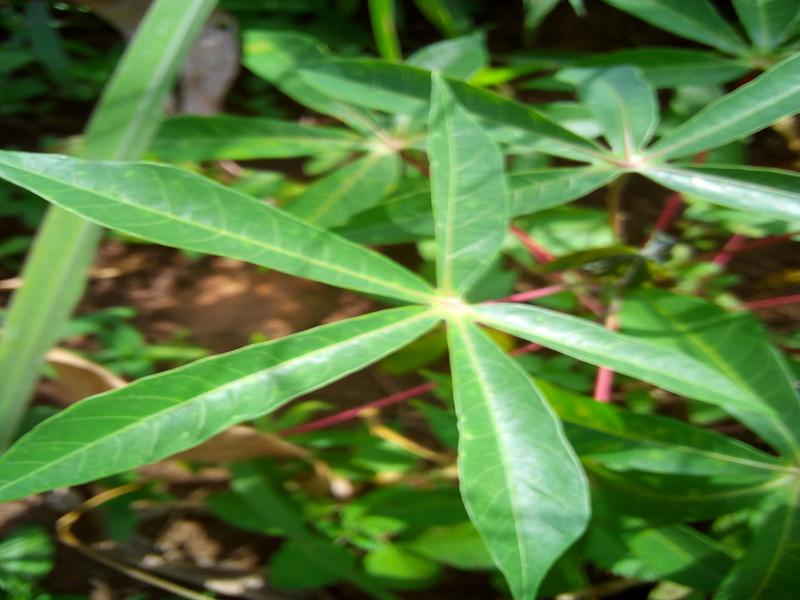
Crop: cassava
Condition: healthy